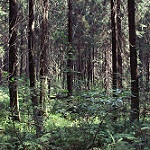
Label: forest